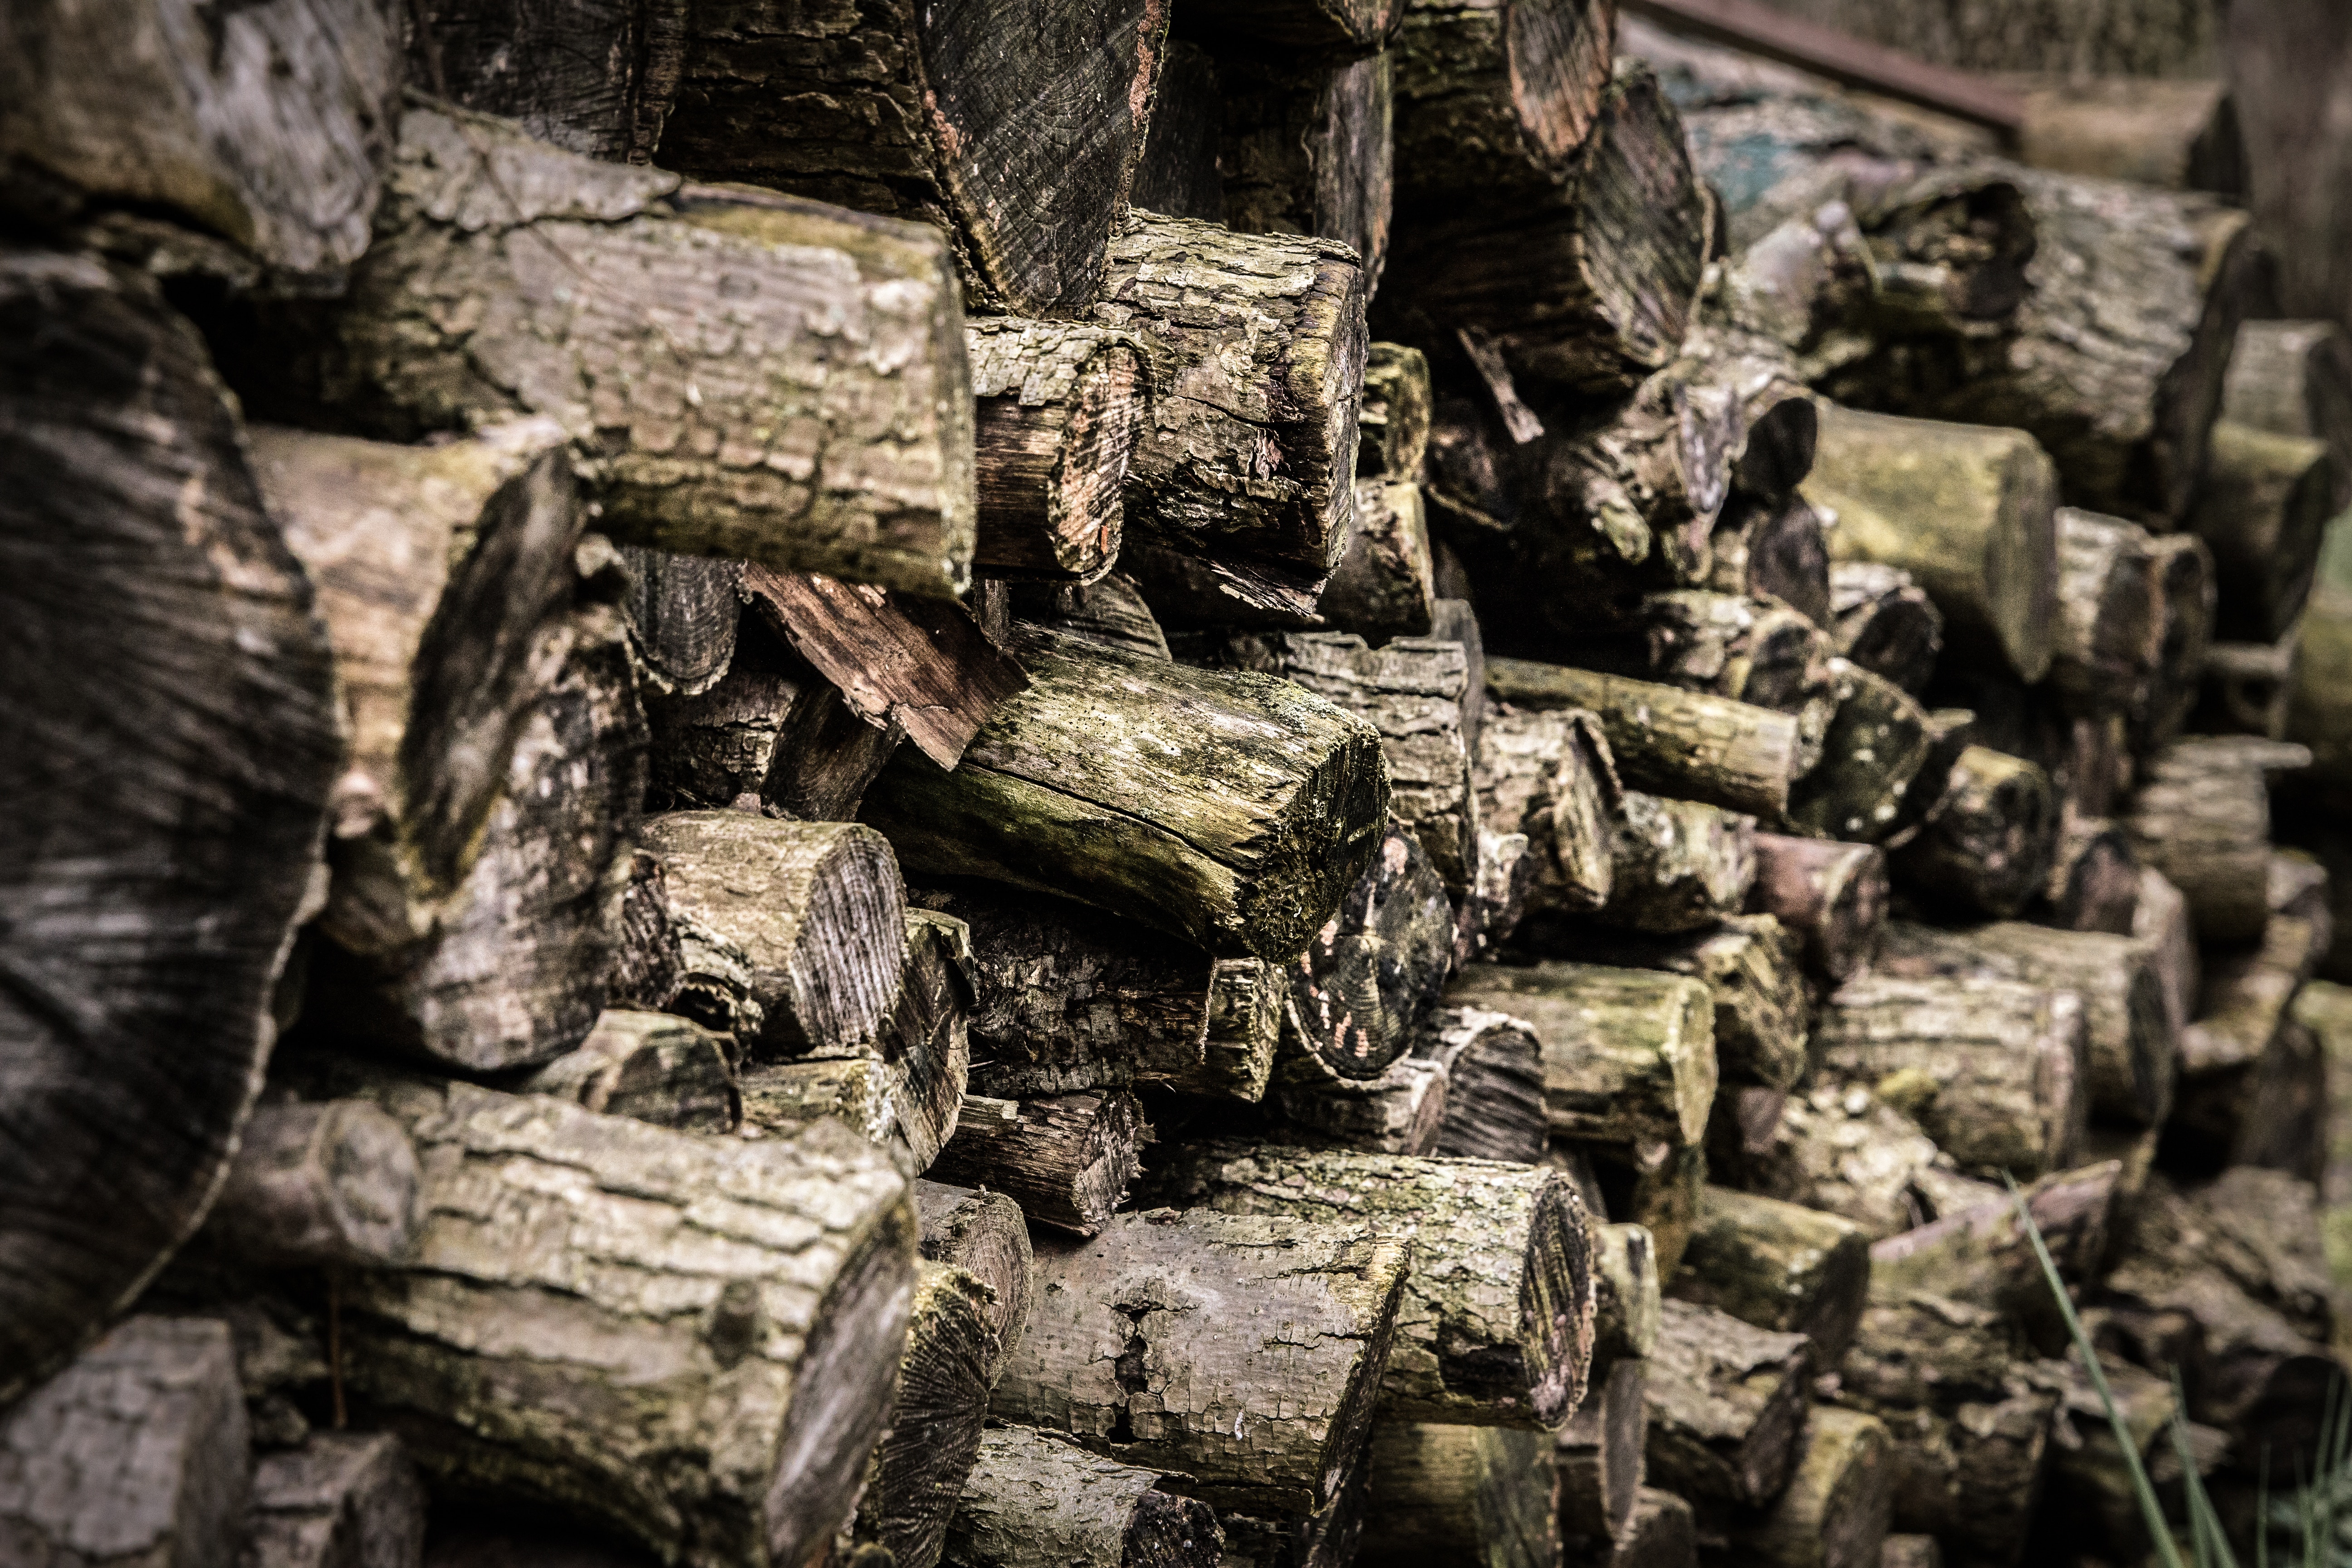
rock, wood, wall, material, temple, ruins, archaeological site, ancient history, maya civilization